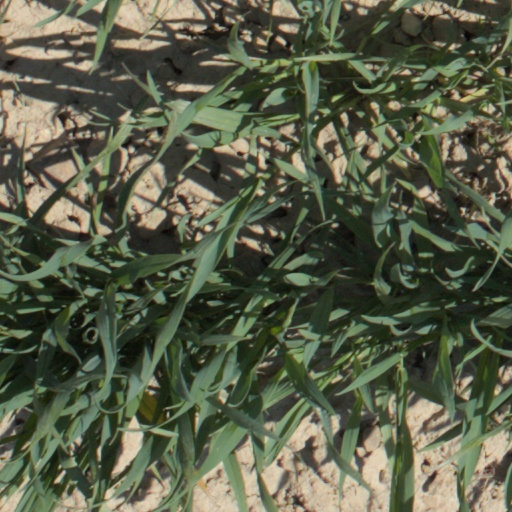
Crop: wheat